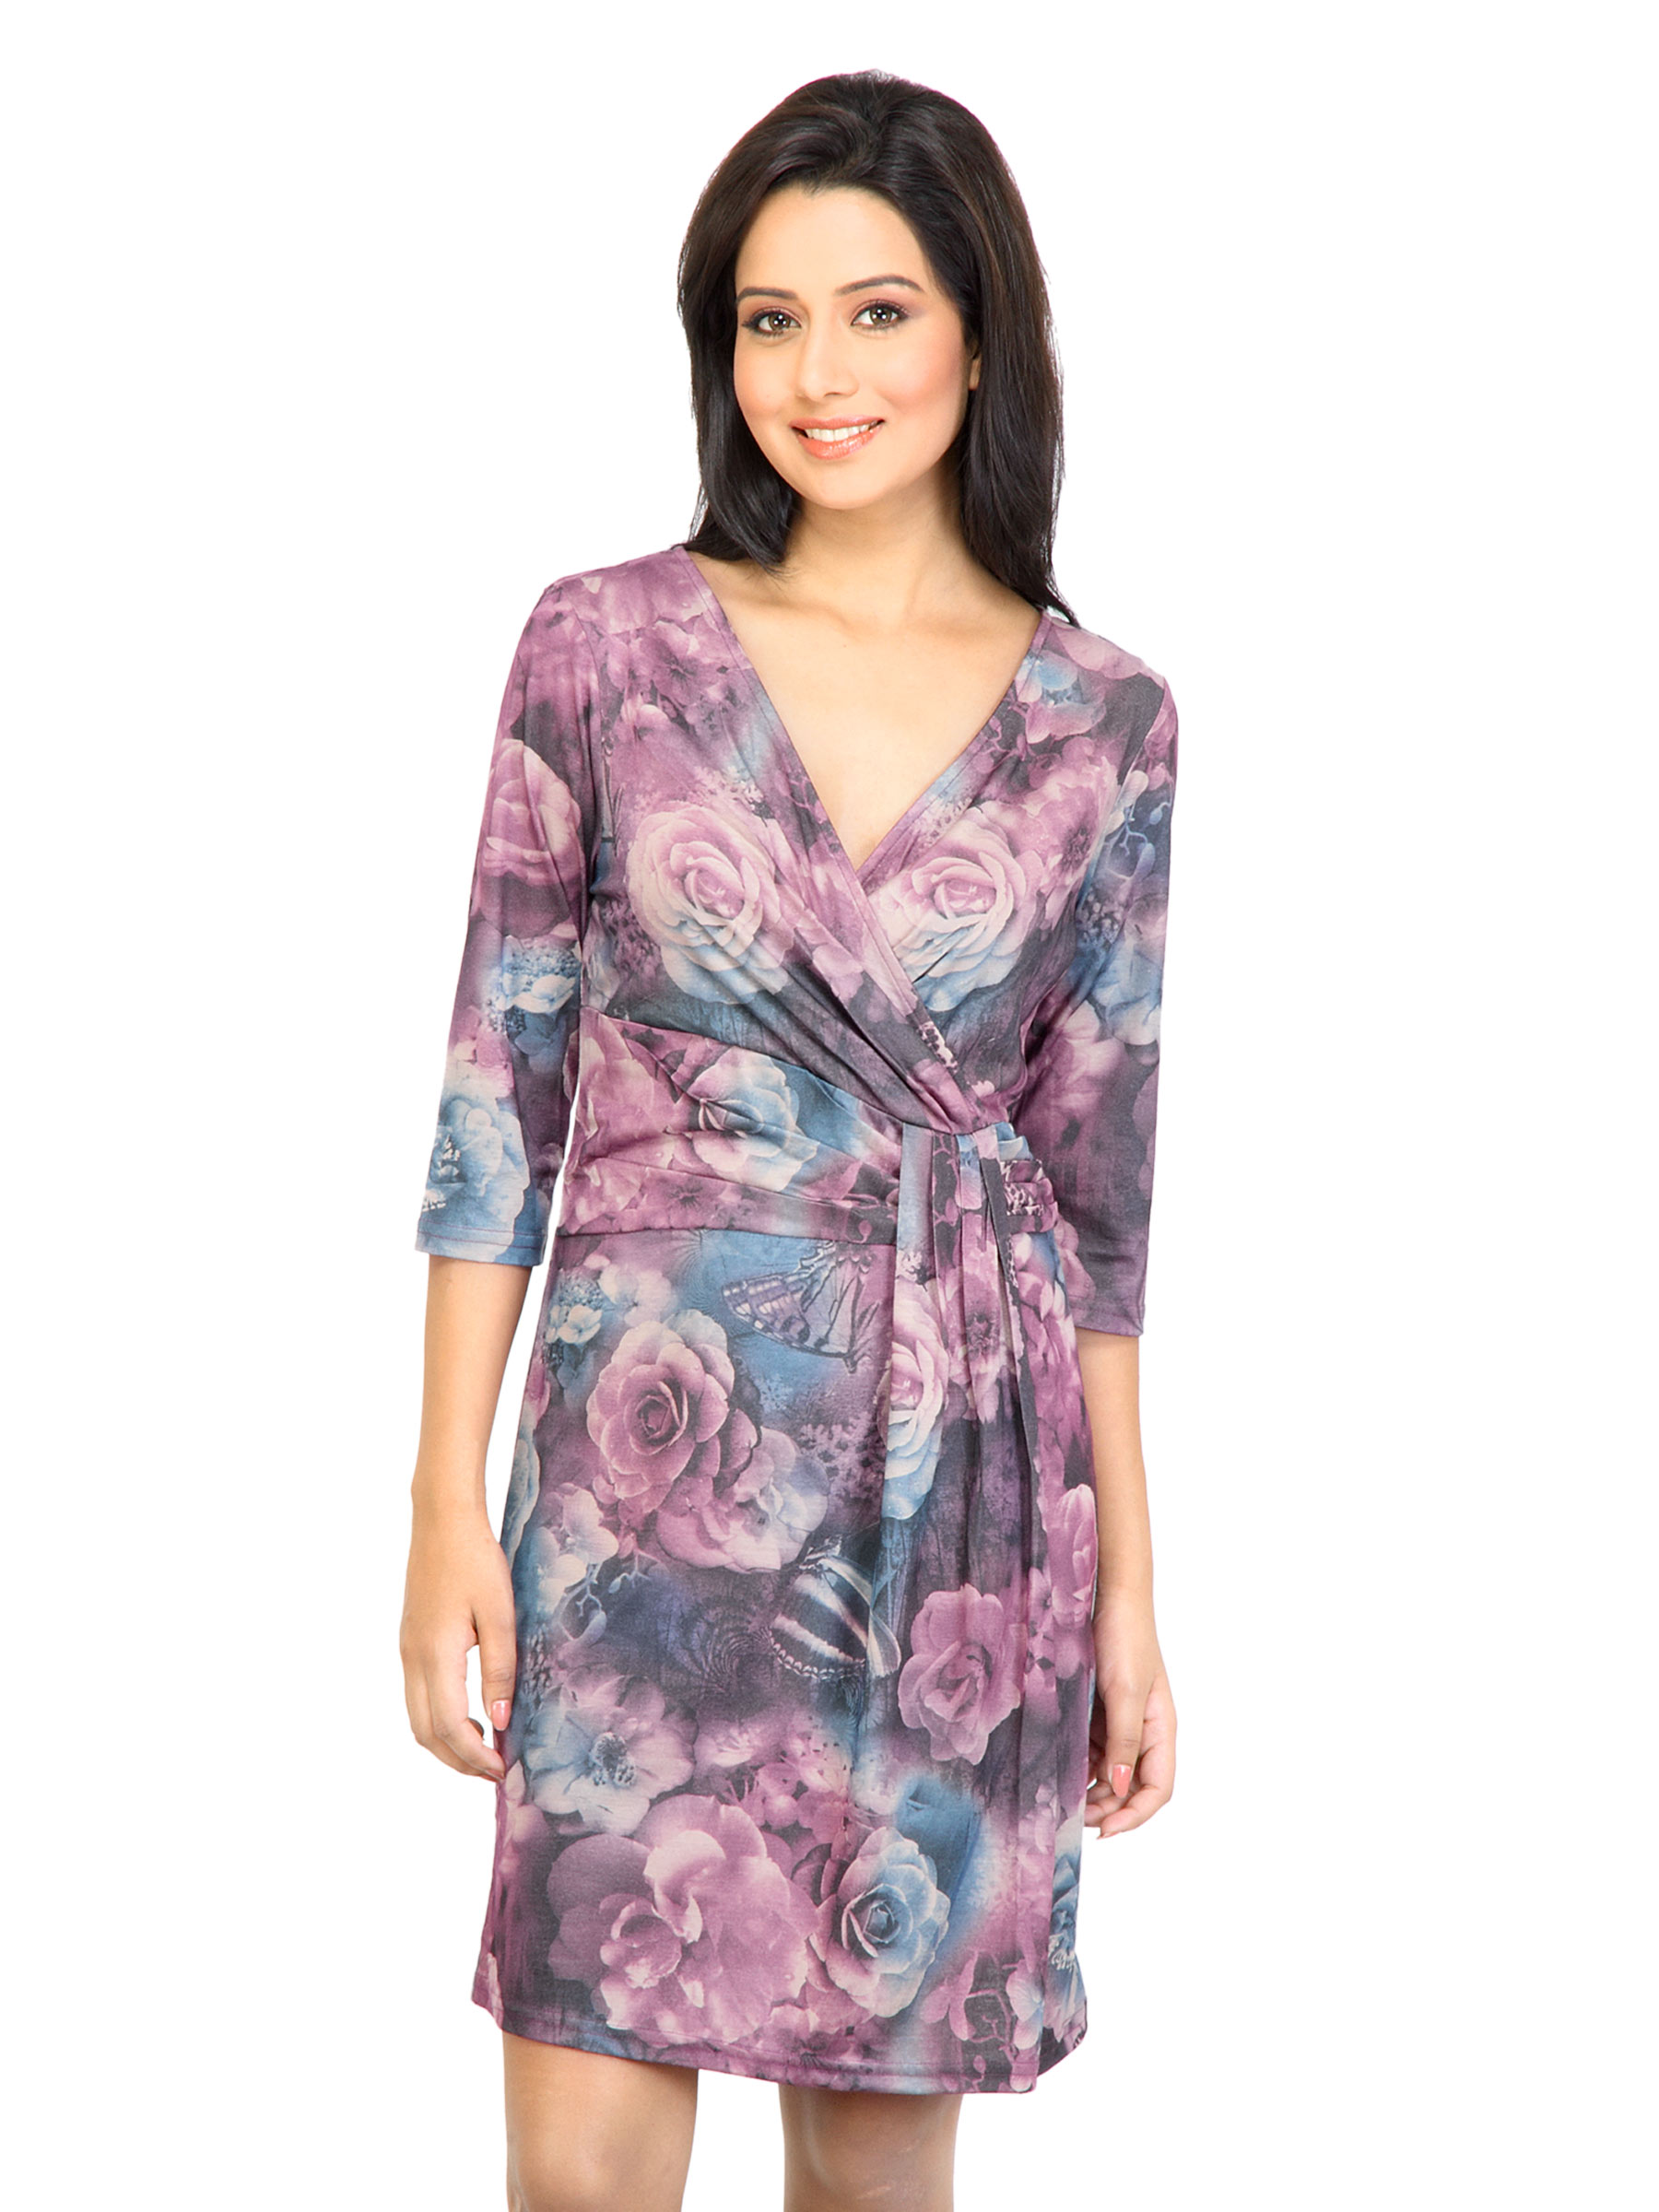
Arrow Woman Rima Purple Dress
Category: Apparel / Dress / Dresses
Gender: Women
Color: Purple
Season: Fall 2011
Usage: Casual